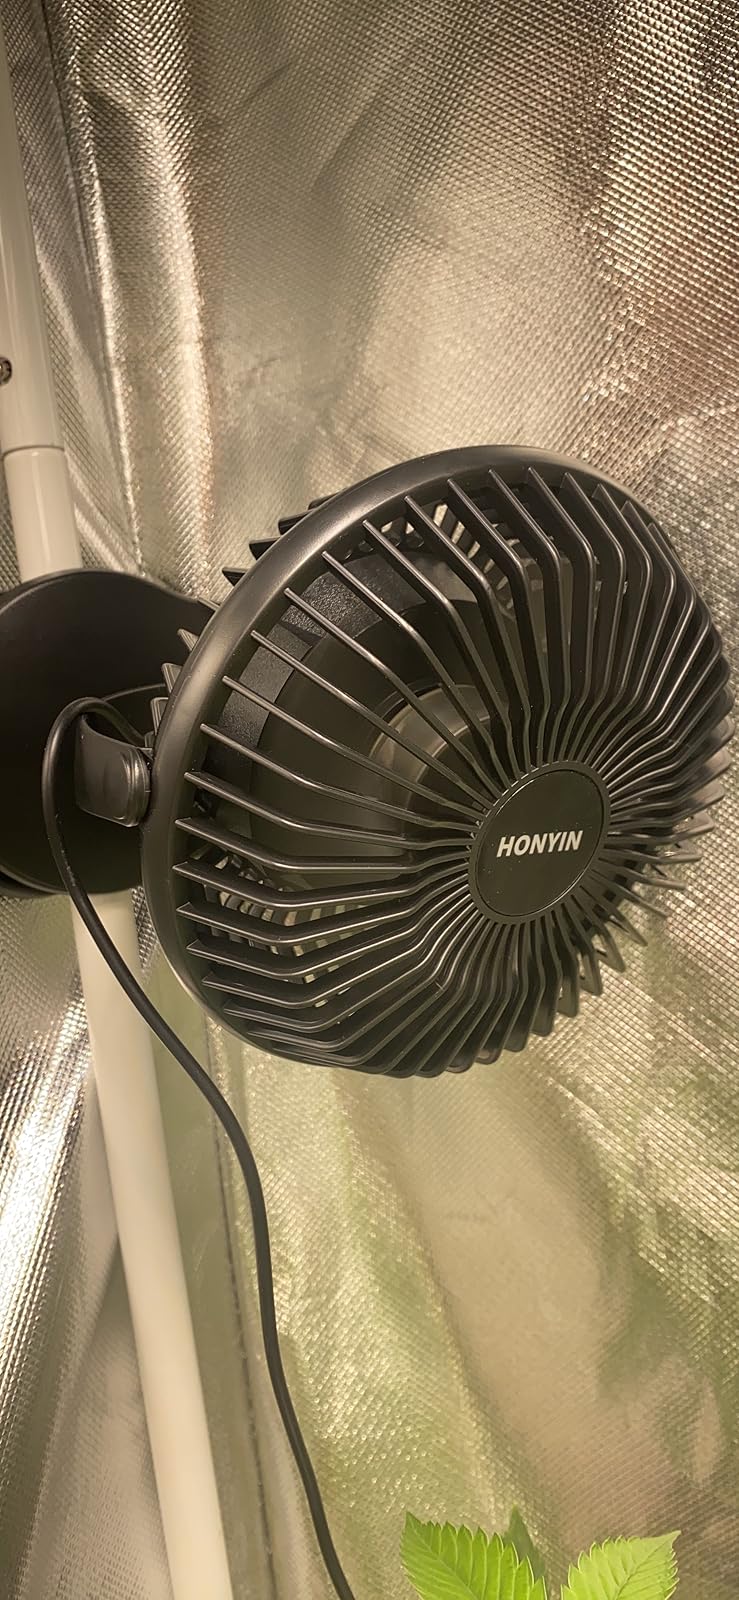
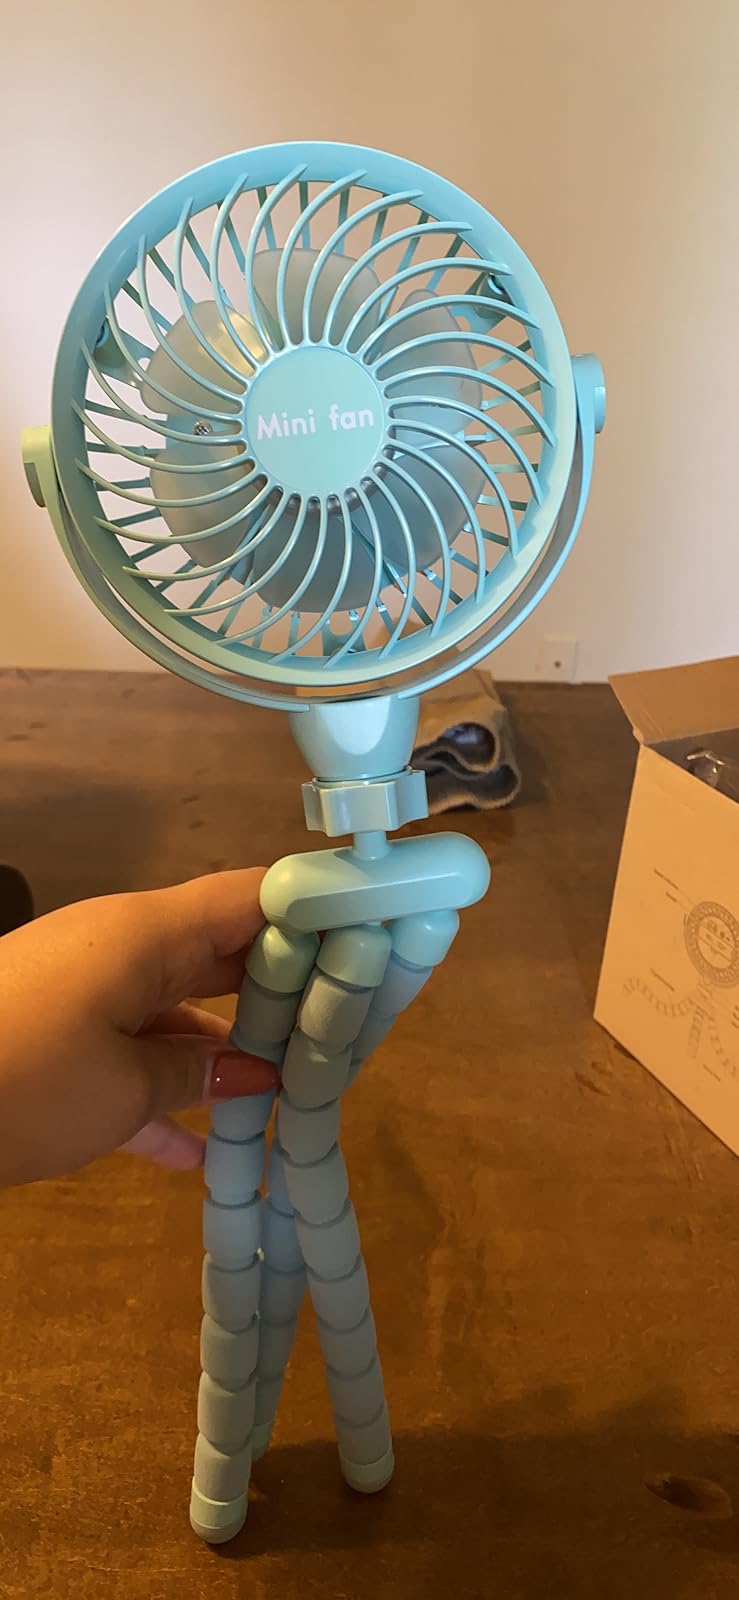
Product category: fan
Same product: no